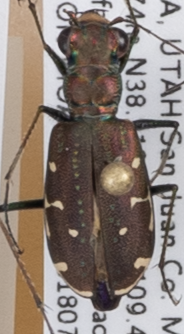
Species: Cicindela punctulata punctulata
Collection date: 2018-07-24
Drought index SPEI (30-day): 0.39
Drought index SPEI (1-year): -2.09
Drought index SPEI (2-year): -2.09